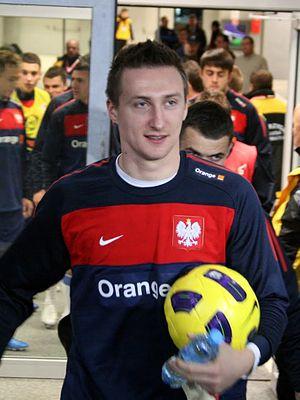
Przemysław Tytoń, né le 4 janvier 1987 à Zamość, est un footballeur international polonais qui évolue au poste de gardien de but au Deportivo La Corogne.